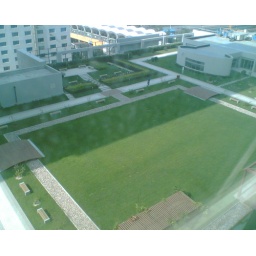
Largest roof garden in BJ, and its right outside my window